Colter's Hell

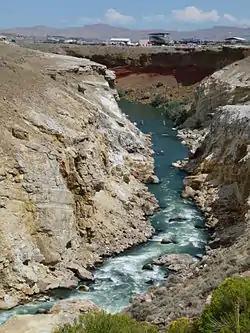

Colter's Hell is an area of fumaroles and hot springs on the Shoshone River near Cody in the U.S. state of Wyoming. The thermal area covers about at the mouth of the Shoshone's canyon. Its thermal activity has declined since its description by mountain man John Colter, who parted from the Lewis and Clark Expedition prior to its conclusion, and passed through the region in the winter of 1807–1808. Colter's account of the features on what was then called the Stinkingwater River has subsequently been confused with the much more extensive and powerful geysers in Yellowstone National Park, which Colter may not have actually visited.